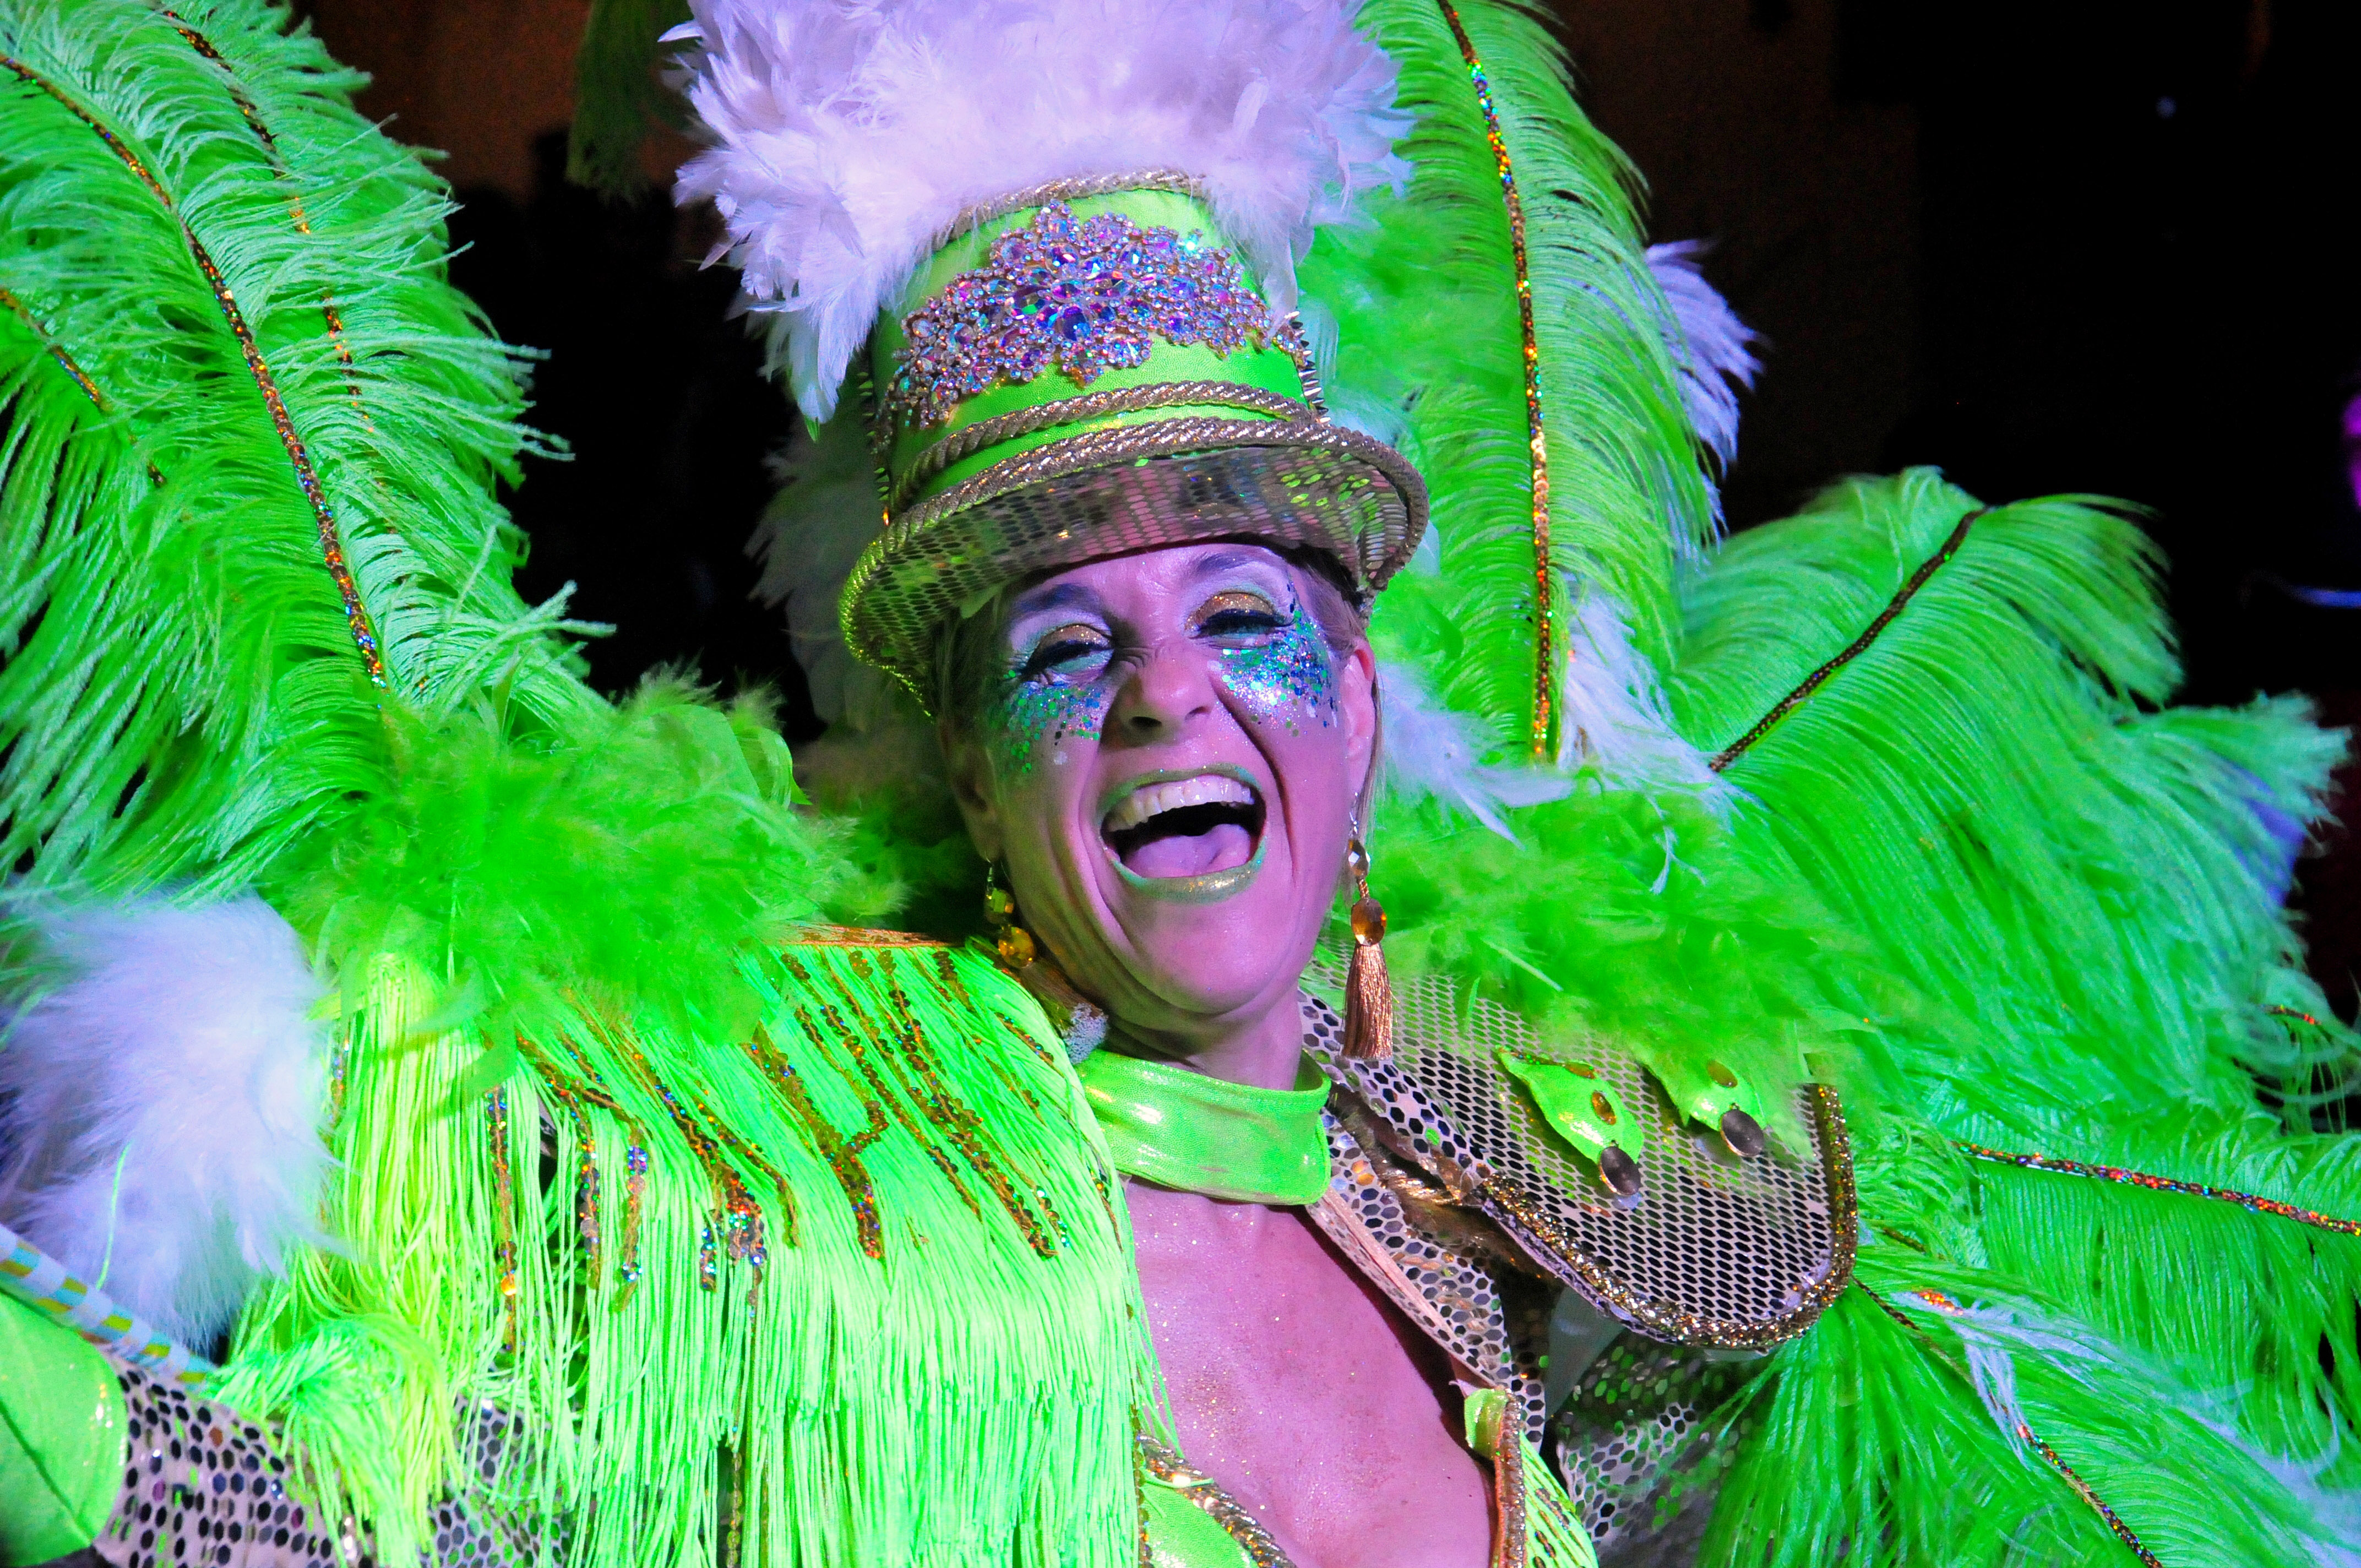
carnival, parade, tradition, party, celebration, costume, dance, cunit, catalonia, tarragona, spain, samba, feather, festival, event, public event, performing arts, performance art, performance, mardi gras